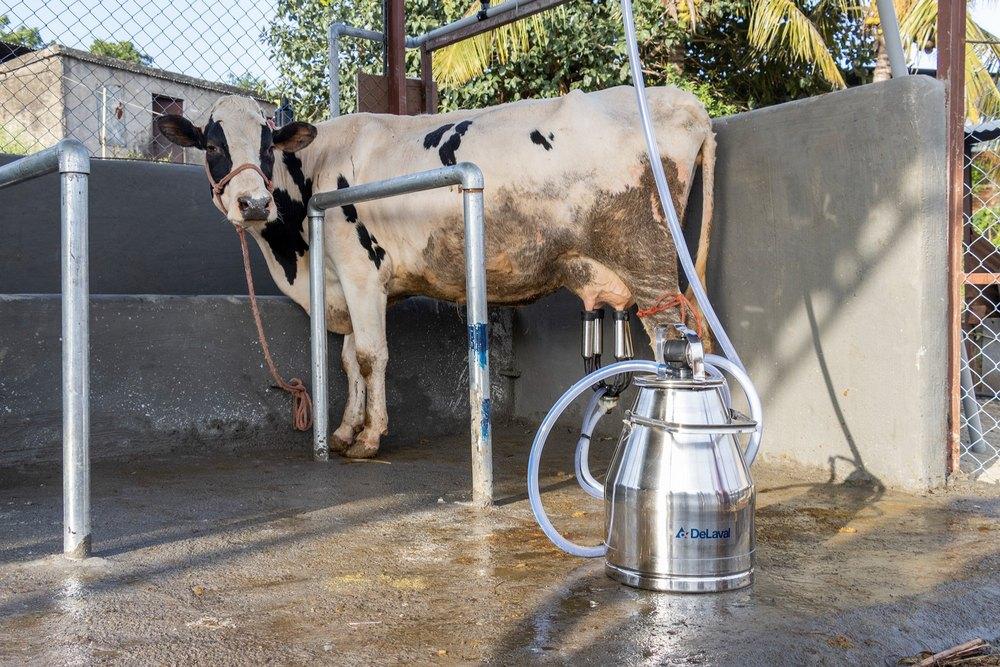
Ng'ombe mweupe mwenye madoa meusi aliye na kamba mdomoni, kifaa kando cha chuma kilicho na paipu. Kivuli kutoka kwa jua, waya iliyo na mashimo, mti mkubwa pembeni chuma mbili.